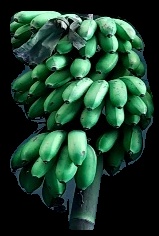
Variety: rasbale
Grade: grade2